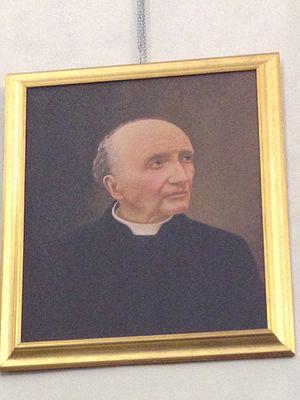
Pierre Bonilli est un prêtre italien fondateur des sœurs de la Sainte Famille de Spolète et reconnu bienheureux par l'Église catholique.
Cette liste de saints concerne les saints, bienheureux, et vénérables reconnus comme tels par l'Église catholique, ayant vécu au XXᵉ siècle. Sur cette période, l'Église a donné comme modèles évangéliques 152 saints et 2 038 bienheureux.